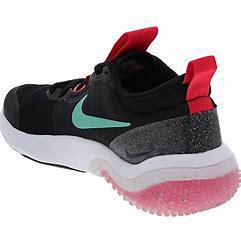
Brand: Nike
Model: Explor Next Nature